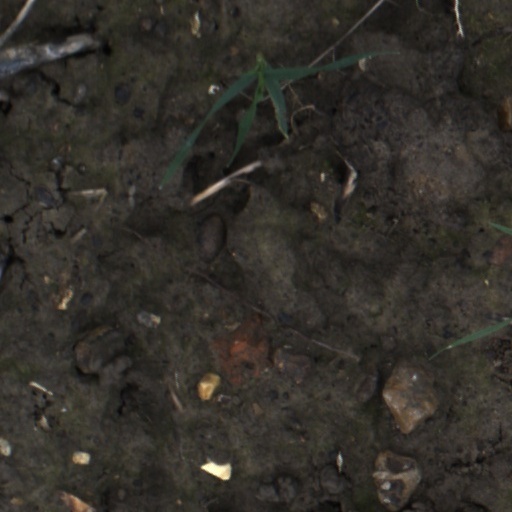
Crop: wheat